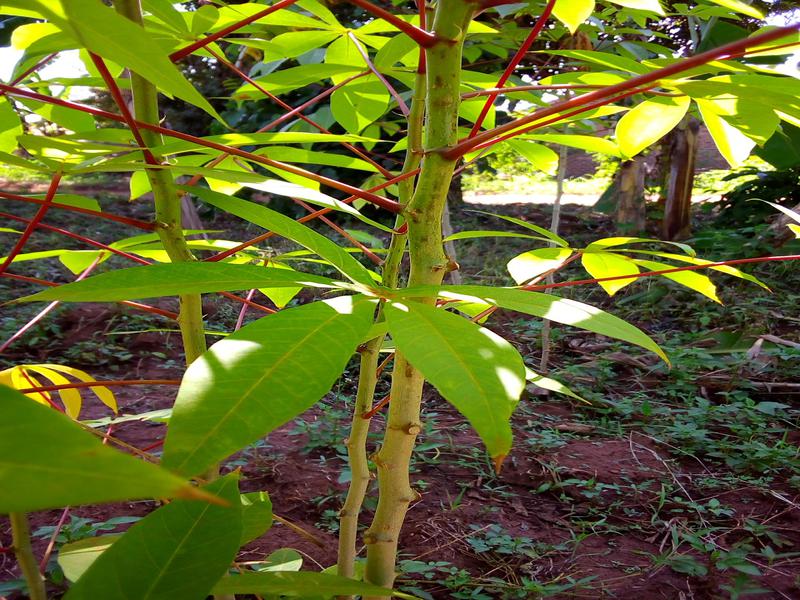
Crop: cassava
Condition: healthy